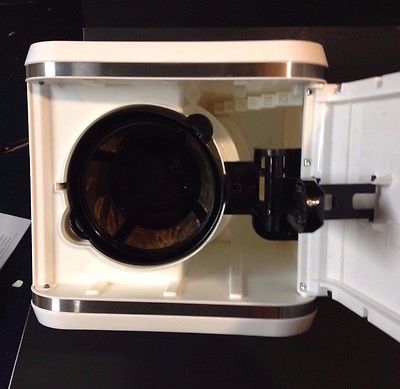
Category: coffee maker